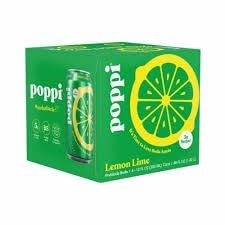
Item Name: Lemon Lime Poppii Prebiotic Soda - 4 pack, 12 fl oz can
Bullet Point 1: Flavor: Crisp and refreshing lemon-lime combination
Bullet Point 2: Prebiotics: Supports digestive health with apple cider vinegar
Bullet Point 3: Health Benefits: Nourishes good gut bacteria for better digestion
Bullet Point 4: Low Sugar: Minimal sugar, no artificial ingredients
Bullet Point 5: Carbonated: Lightly fizzy for a refreshing experience
Bullet Point 6: Gut-Friendly: A healthier alternative to traditional sodas
Bullet Point 7: Natural Ingredients: Made with real fruit juice and organic apple cider vinegar
Product Description: Poppii Lemon Lime Prebiotic Soda is a refreshing, health-conscious beverage that combines the zesty flavors of lemon and lime. This lightly carbonated drink is made with apple cider vinegar, which is known for its digestive health benefits. It’s packed with prebiotics that help nourish the good bacteria in your gut, supporting a healthy digestive system. With minimal sugar and no artificial ingredients, this 12 fl oz soda offers a crisp, bubbly alternative to traditional sodas. The 4-pack makes it easy to enjoy a gut-friendly drink on the go, or whenever you want a fizzy, flavorful treat!
Value: 48.0
Unit: Fl Oz

Price: 11.5